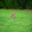
Label: rabbit